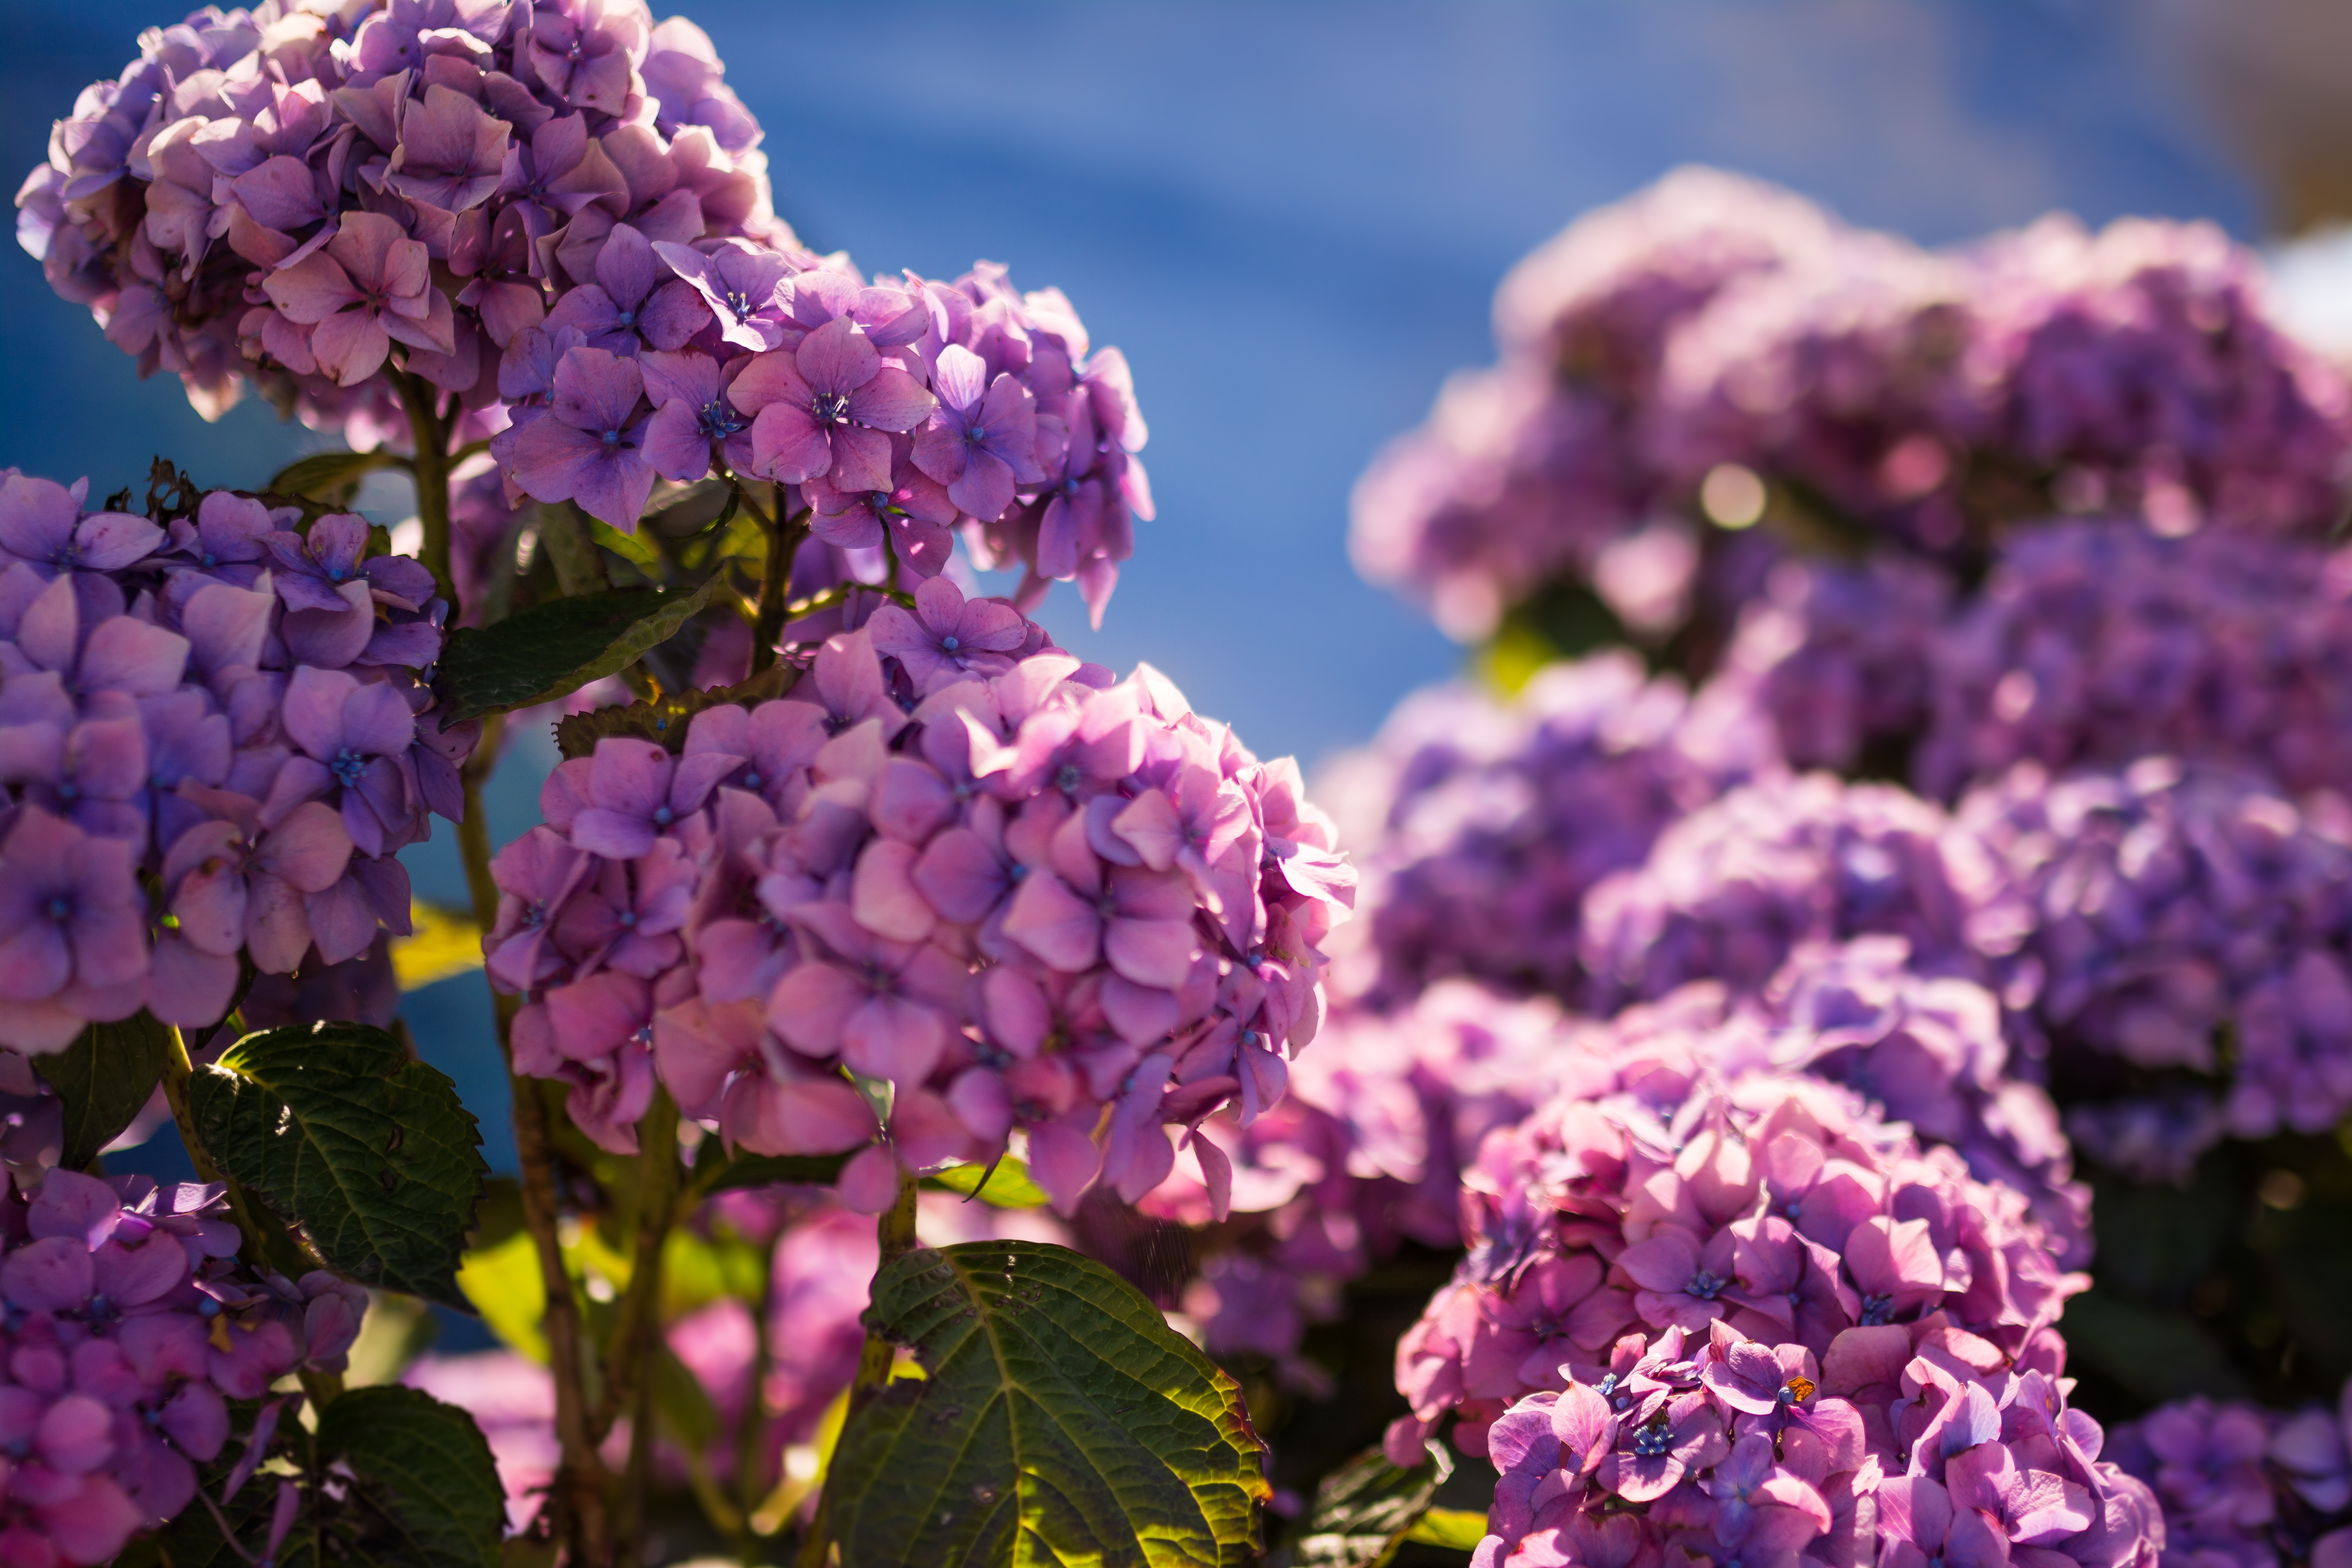
nature, outdoor, blossom, light, plant, leaf, flower, purple, petal, summer, environment, green, color, botany, colorful, garden, flora, hydrangea, season, botanical, gardening, shrub, beautiful, lilac, macro photography, hydrangeas, flowering plant, hydrangeaceae, cornales, annual plant, land plant